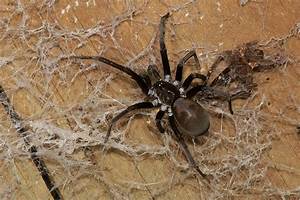
Label: ragno